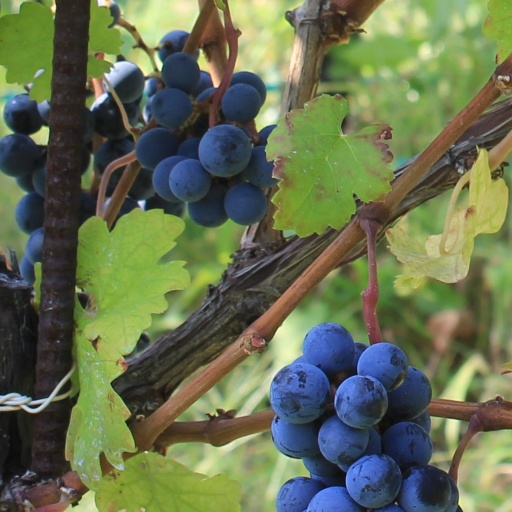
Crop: grape